Michel Weber

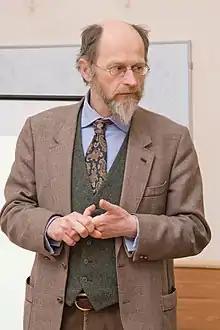
Weber in 2013

Michel Weber (born 1963) is a Belgian philosopher. He is best known as an interpreter and advocate of the philosophy of Alfred North Whitehead, and has come to prominence as the architect and organizer of an overlapping array of international scholarly societies and publication projects devoted to Whitehead and the global relevance of process philosophy.